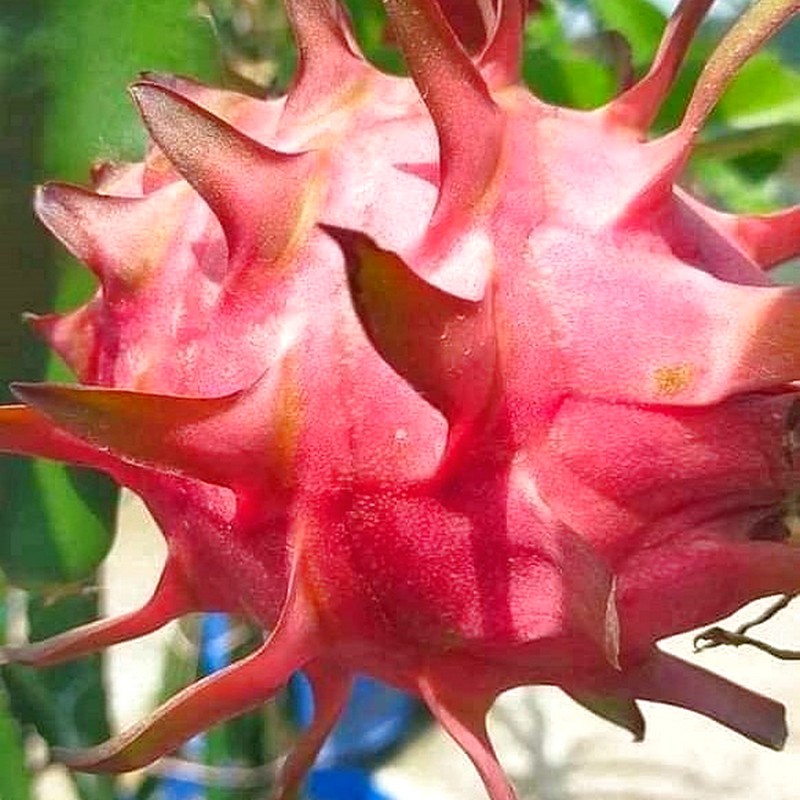
Label: Fresh Dragon Fruit